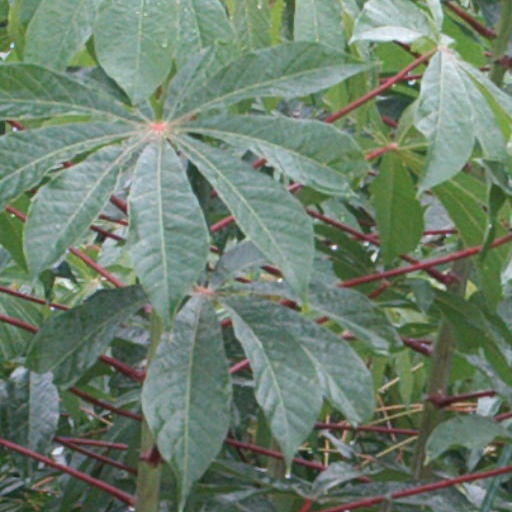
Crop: cassava